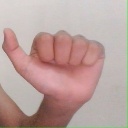
अक्षर: त